Madatha Kaja

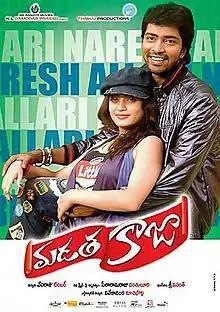
Theatrical poster

Madatha Kaja is a 2011 Indian Telugu-language romantic comedy film written and directed by Seetaramaraju Dantuluri, produced by Vedarajuu Timber under Timbuu Productions and Sri Ranjith Movies banners and starring Allari Naresh and Sneha Ullal in lead roles. The film soundtrack was composed by Sri Vasant and Cinematography was handled by Adusumilli Vijay Kumar. Dialogues of the film were written by popular writer Satish Vegesna and screenplay was handled also by Satish Vegesna and Seetaramaraju Dantuluri. This film marks the debut of Seetaramaraju Dantuluri as a director. Madata Kaja was released on 29 September 2011.